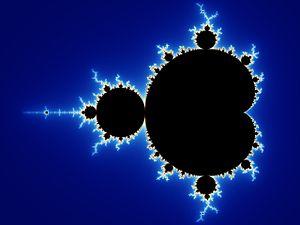
Benoît Mandelbrot, né le 20 novembre 1924 à Varsovie, en Pologne, et mort le 14 octobre 2010 à Cambridge, aux États-Unis, est un mathématicien franco-américain.
En mathématiques, l'ensemble de Mandelbrot est une fractale définie comme l'ensemble des points c du plan complexe pour lesquels la suite de nombres complexes définie par récurrence par :
En mathématiques, l'ensemble des nombres complexes est créé comme extension de l'ensemble des nombres réels, contenant en particulier un nombre imaginaire noté i tel que i² = −1. Le carré de est aussi égal à −1 : ² = −1.